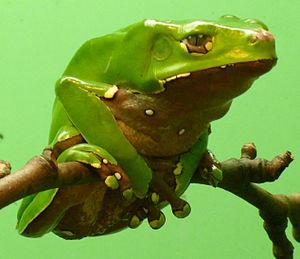
Les Phyllomedusidae sont une famille d'amphibiens. Elle a été décrite par Albert Charles Lewis Günther en 1858.
Phyllomedusa bicolor, la Rainette singe, est une espèce d'amphibien de la famille des Phyllomedusidae.